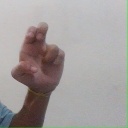
अक्षर: अ